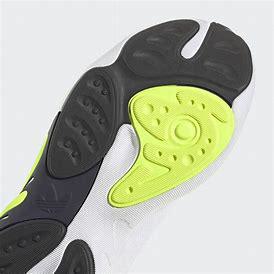
Brand: Adidas
Model: Adifom Sltn